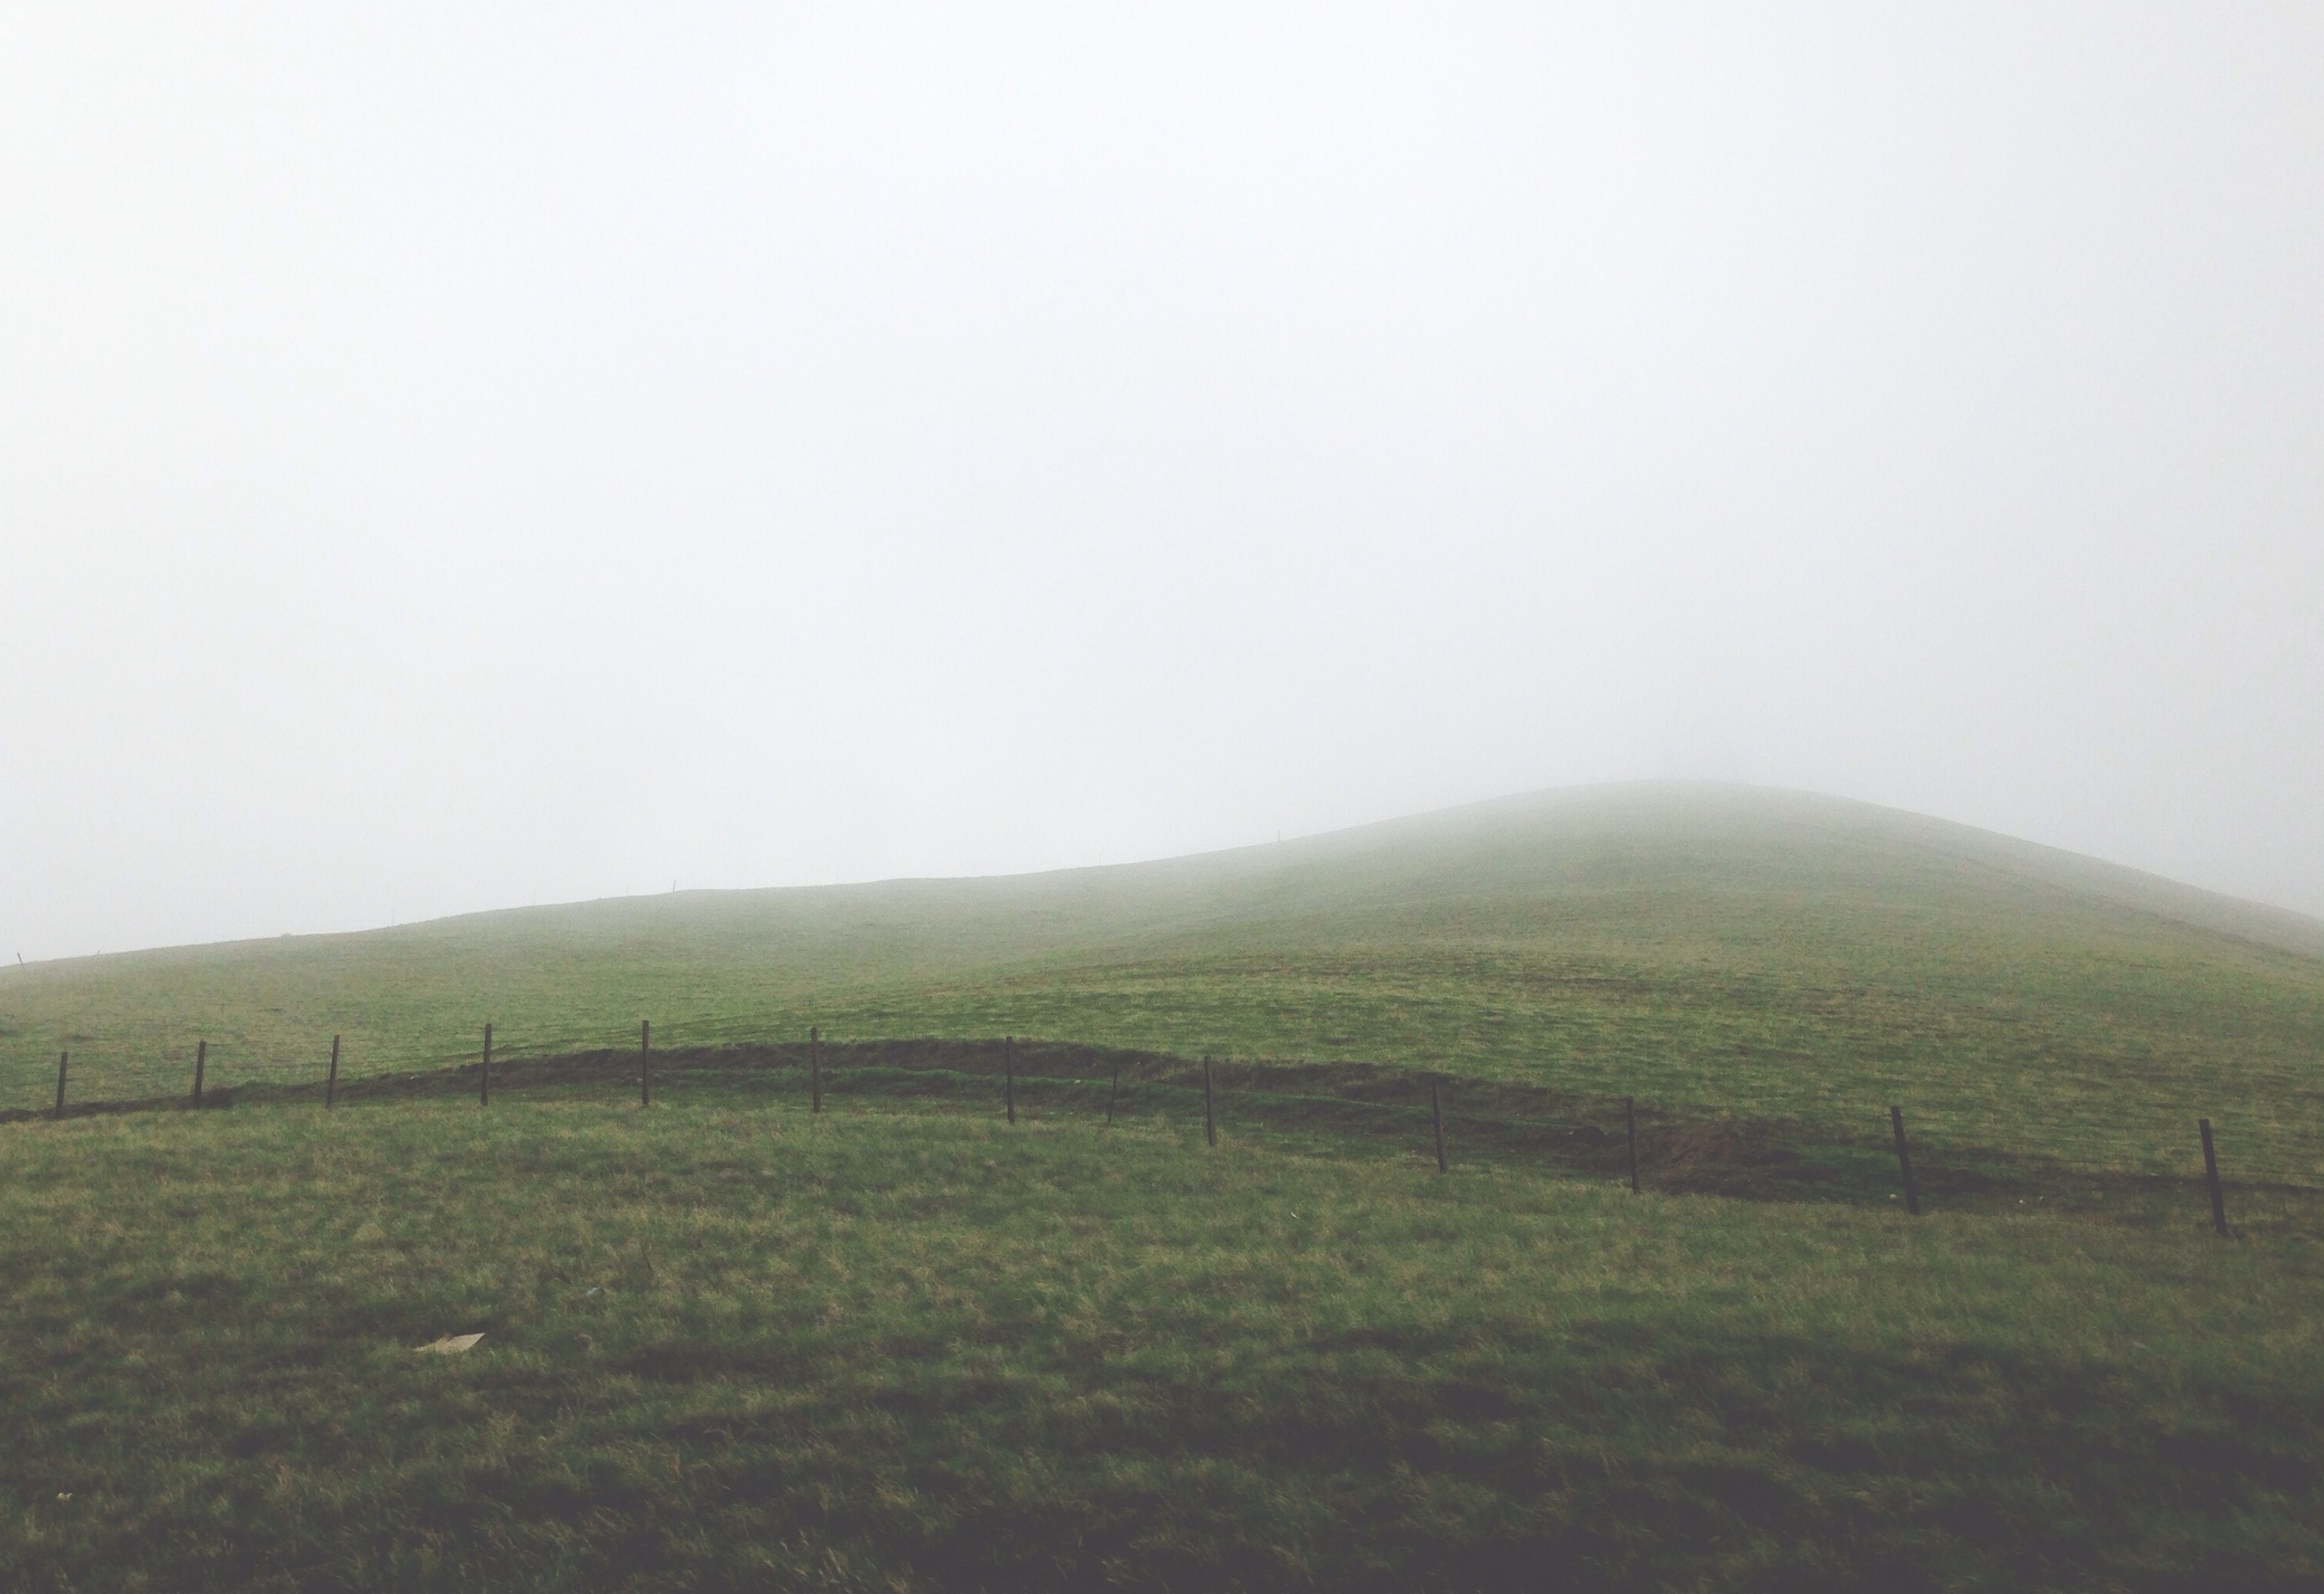
landscape, nature, grass, horizon, mountain, fence, sky, fog, mist, field, meadow, prairie, countryside, morning, hill, wind, dawn, valley, foggy, environment, idyllic, rural, green, scenery, weather, haze, fencing, hillside, ridge, plain, grassland, plateau, steppe, rural area, natural environment, atmospheric phenomenon, atmosphere of earth, mountainous landforms